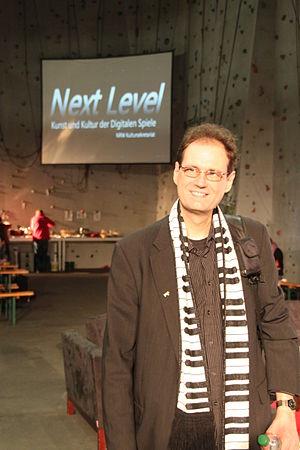
Chris Hülsbeck est un compositeur de musique de jeu vidéo, né le 2 mars 1968 à Cassel en Allemagne. Il s'est fait connaître pour ses travaux sur Commodore 64, puis Amiga, notamment sur la série Turrican. Il est régulièrement associé aux productions du studio Factor 5.